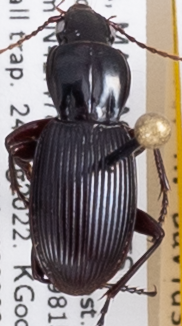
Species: Pterostichus tristis
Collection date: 2022-08-24
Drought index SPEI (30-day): -1.578
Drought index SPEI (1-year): -1.01
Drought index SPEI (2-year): -0.454